Fresno Yosemite International Airport

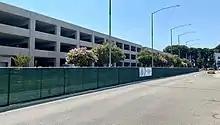
Parking garage under construction, July 2021

At the turn of the 21st century, the city began a series of projects to expand and remodel the passenger terminal. The first and most notable project was the expansion of the boarding areas. The project, designed by DMJM Aviation, extended the concourse further, creating a new two-level section with six jet bridges. Before this project, passengers boarded all planes using stairs or ramps. When completed in 2002, the new concourse building received praise for its design and was named one of the top 10 projects in Fresno Architecture for the decade, with critics commending the use of steel and the curved glass facade.